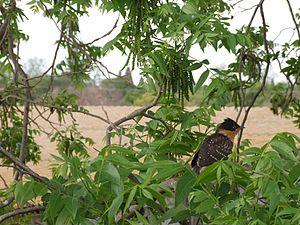
Le Coucou geai est une espèce d'oiseau de la famille des Cuculidae. C'est une espèce monotypique.